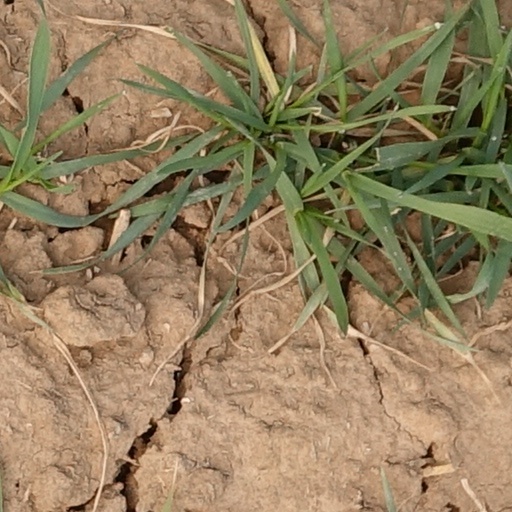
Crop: wheat